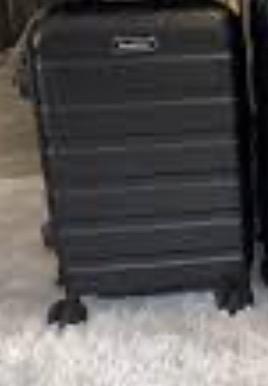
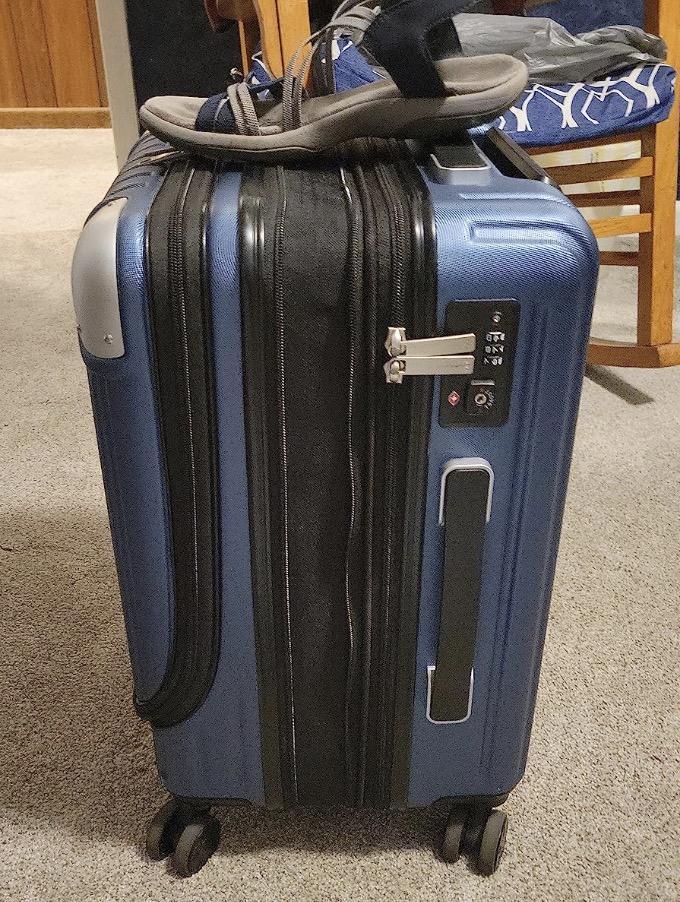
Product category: items_tea
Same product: no